P. W. Scharroo

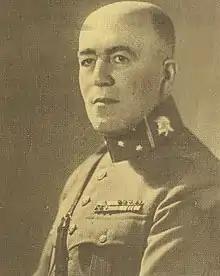
Scharroo in 1940

Pieter Wilhelmus Scharroo (16 September 1883 – 19 August 1963) was a Dutch military commander in charge during the Battle of Rotterdam. While he was trying to negotiate a ceasefire with his German counterparts, the Rotterdam Blitz took place. Frustrated by the bombing, he refused to continue the negotiations with the German army.